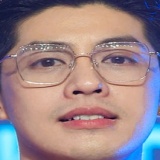
ca sĩ Noo Phước Thịnh